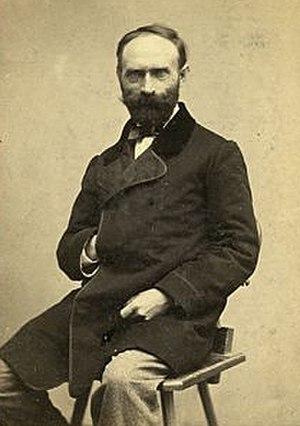
Martin Gustav Nottebohm est un musicologue, éditeur de musique, pianiste, compositeur, et professeur de musique allemand, né à Lüdenscheid le 12 novembre 1817 et décédé à Graz le 29 octobre 1882. Il a fait la plus grande partie de sa carrière à Vienne et est surtout connu pour ses études sur Beethoven.
29 janvier : La Demoiselle des neiges, opéra de Nicolaï Rimski-Korsakov, créé au Théâtre Mariinsky de Saint-Pétersbourg sous la direction d'Eduard Nápravník.